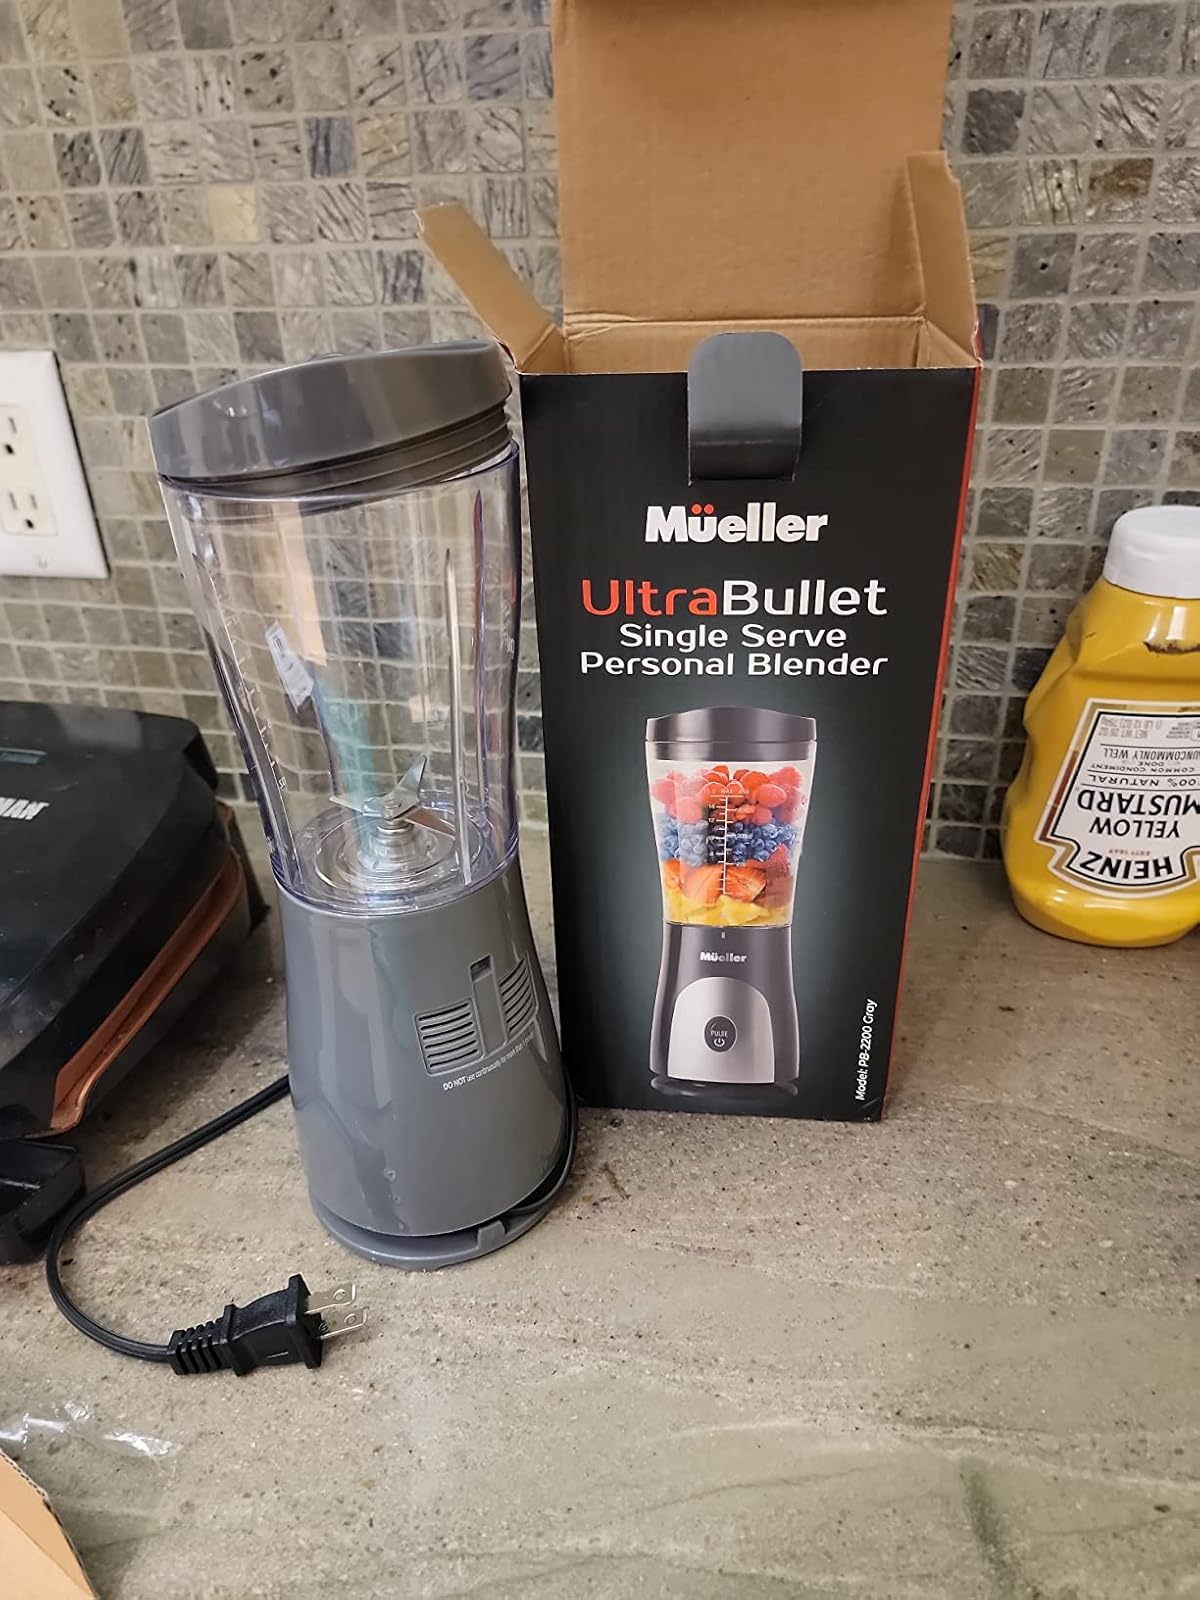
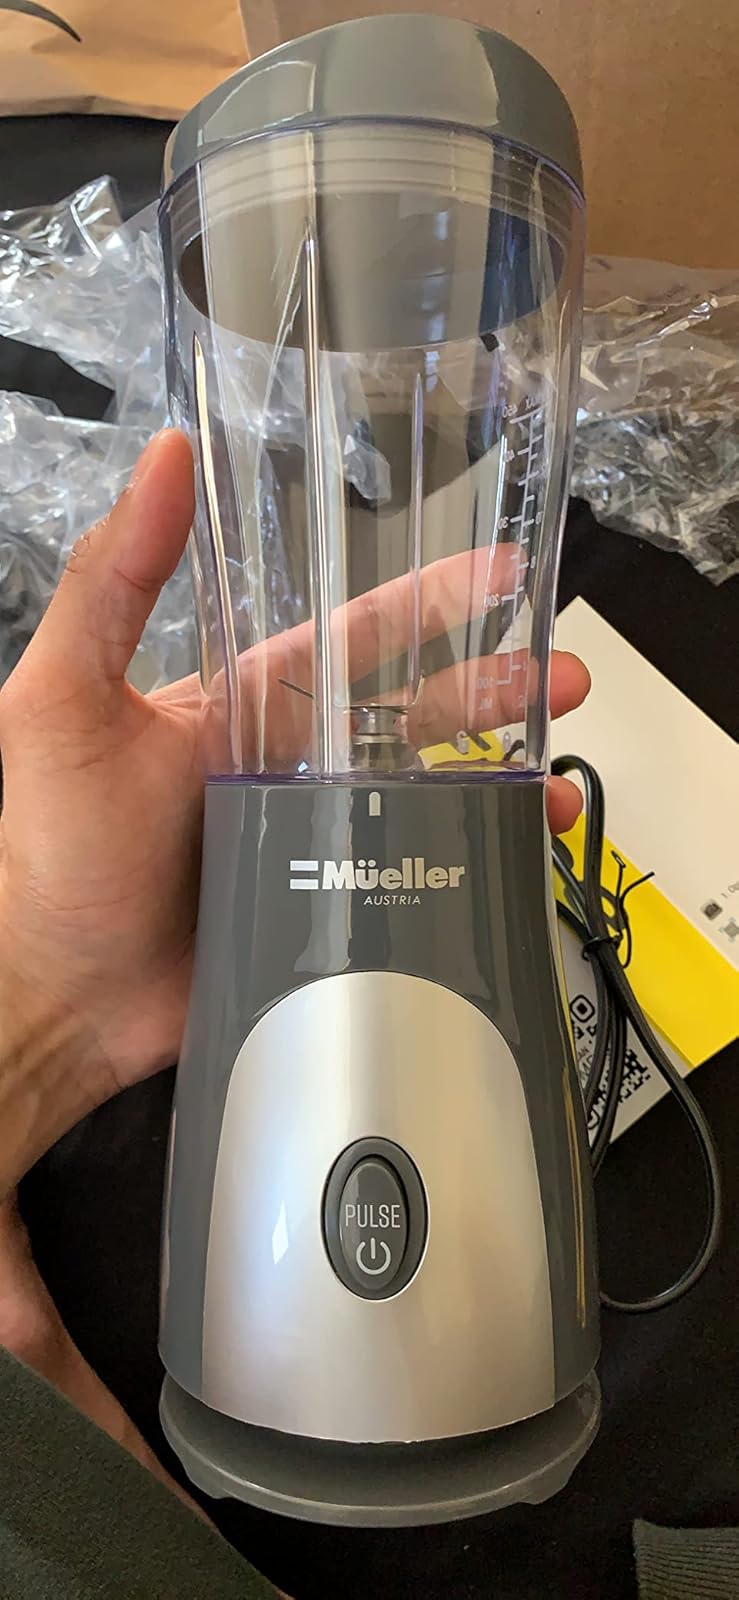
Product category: items_blender
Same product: yes